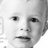
Emotion: neutral